David Waihiga

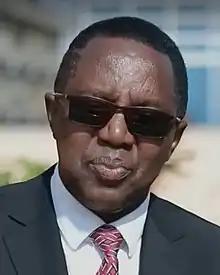
Waihiga in 2022

David Mwaure Waihiga (born 1967) is a Kenyan politician and leader of the Agano Party.